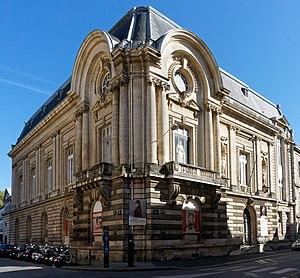
Le musée Bonnat-Helleu à Bayonne
Le musée Bonnat-Helleu est le musée des Beaux-Arts de la ville de Bayonne dans les Pyrénées-Atlantiques. Il est fermé depuis le 11 avril 2011 pour restructuration et modernisation jusqu'à fin 2021. Seuls la documentation et le cabinet des dessins restent accessibles aux étudiants et aux chercheurs.